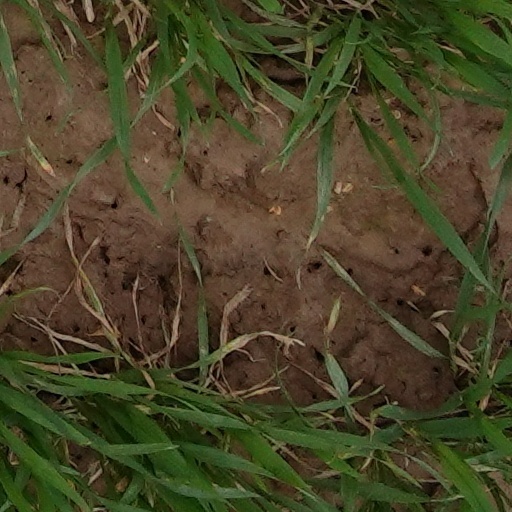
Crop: wheat